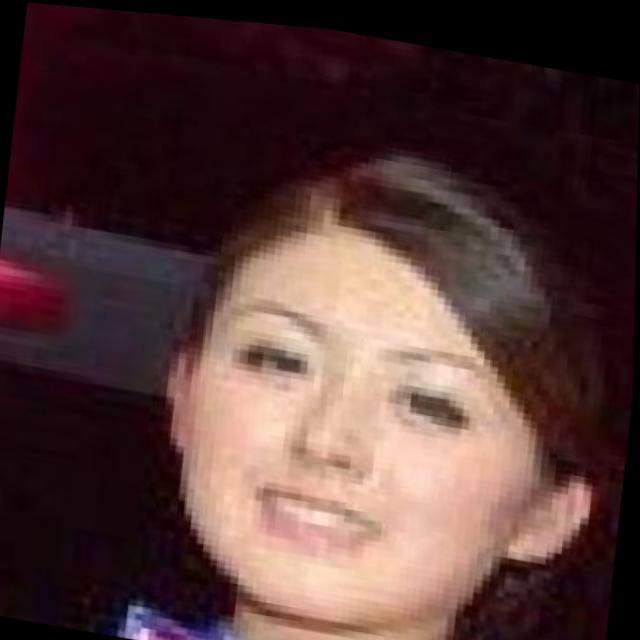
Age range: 21-44